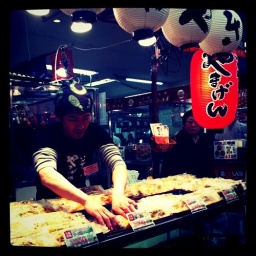
market on 7th floor in shinjuku